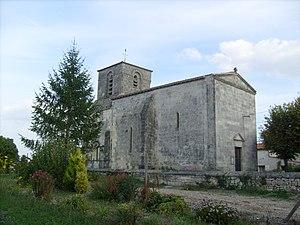
Eglise de La Jard
La Jard est une commune du sud-ouest de la France, située dans le département de la Charente-Maritime. Ses habitants sont appelés les La Jardais et les La Jardaises.
Cet article recense une partie des monuments historiques de la Charente-Maritime, en France.
Les églises de la Charente-Maritime présentent une grande diversité, d'une commune à une autre, et se distinguent par des styles et des périodes de construction différentes. De nombreux édifices témoignent cependant de l'épanouissement, aux XIᵉ et XIIᵉ siècles d'une forme d'art roman spécifique, appelée art roman saintongeais, caractérisée par une simplicité des formes et un décor sculpté, souvent très riche.